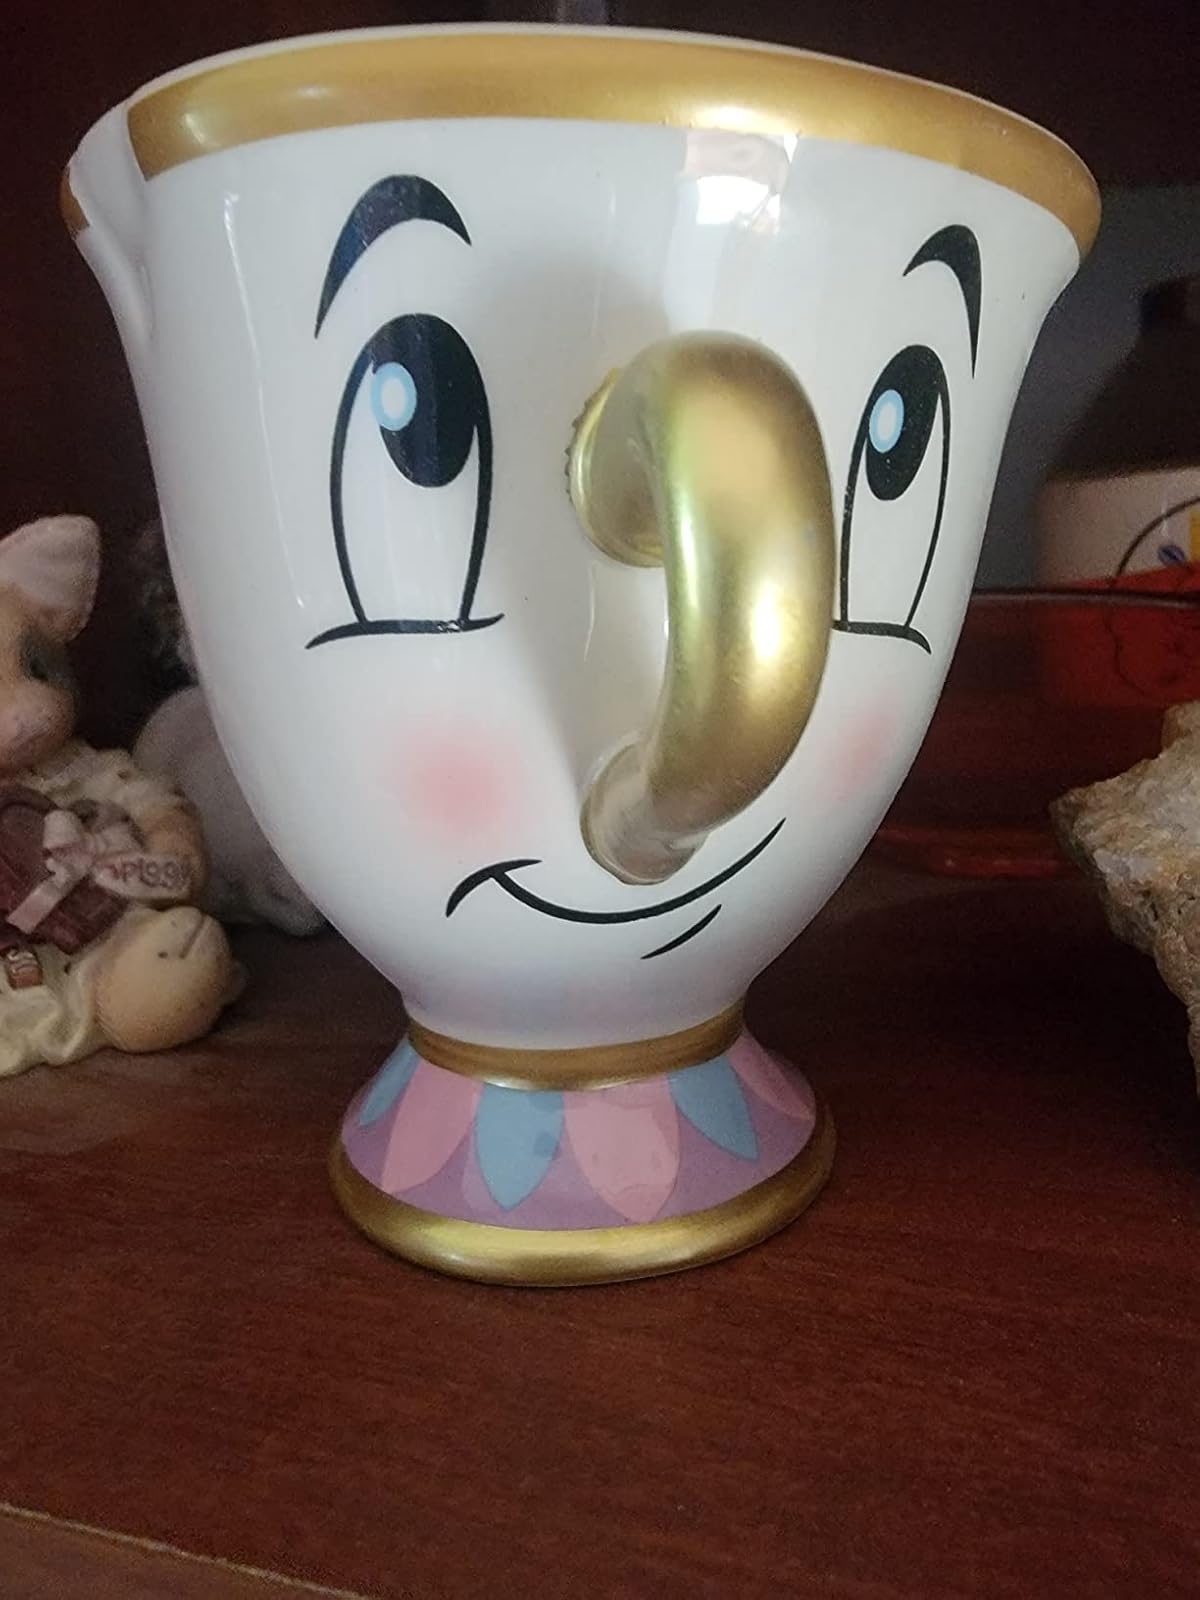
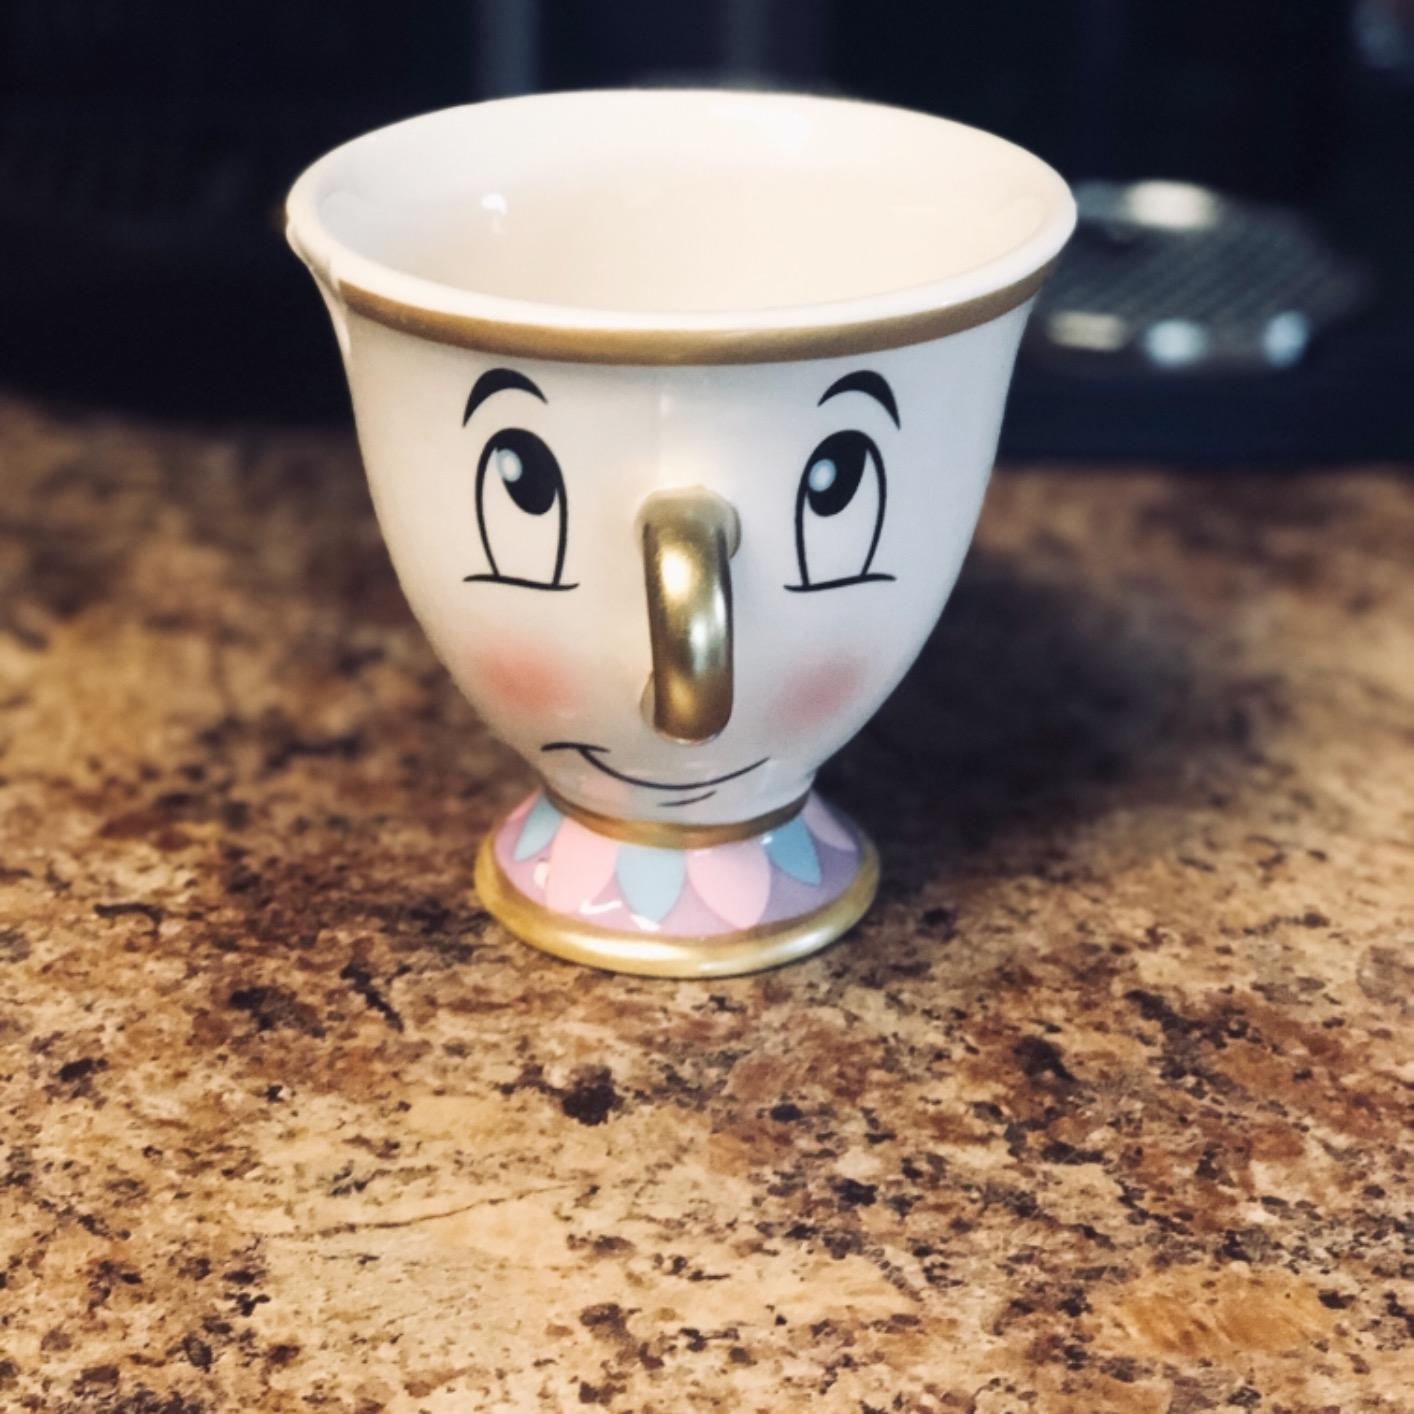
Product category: items_mug
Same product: yes